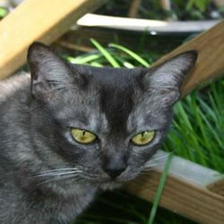
Species: cat
Breed: Bombay